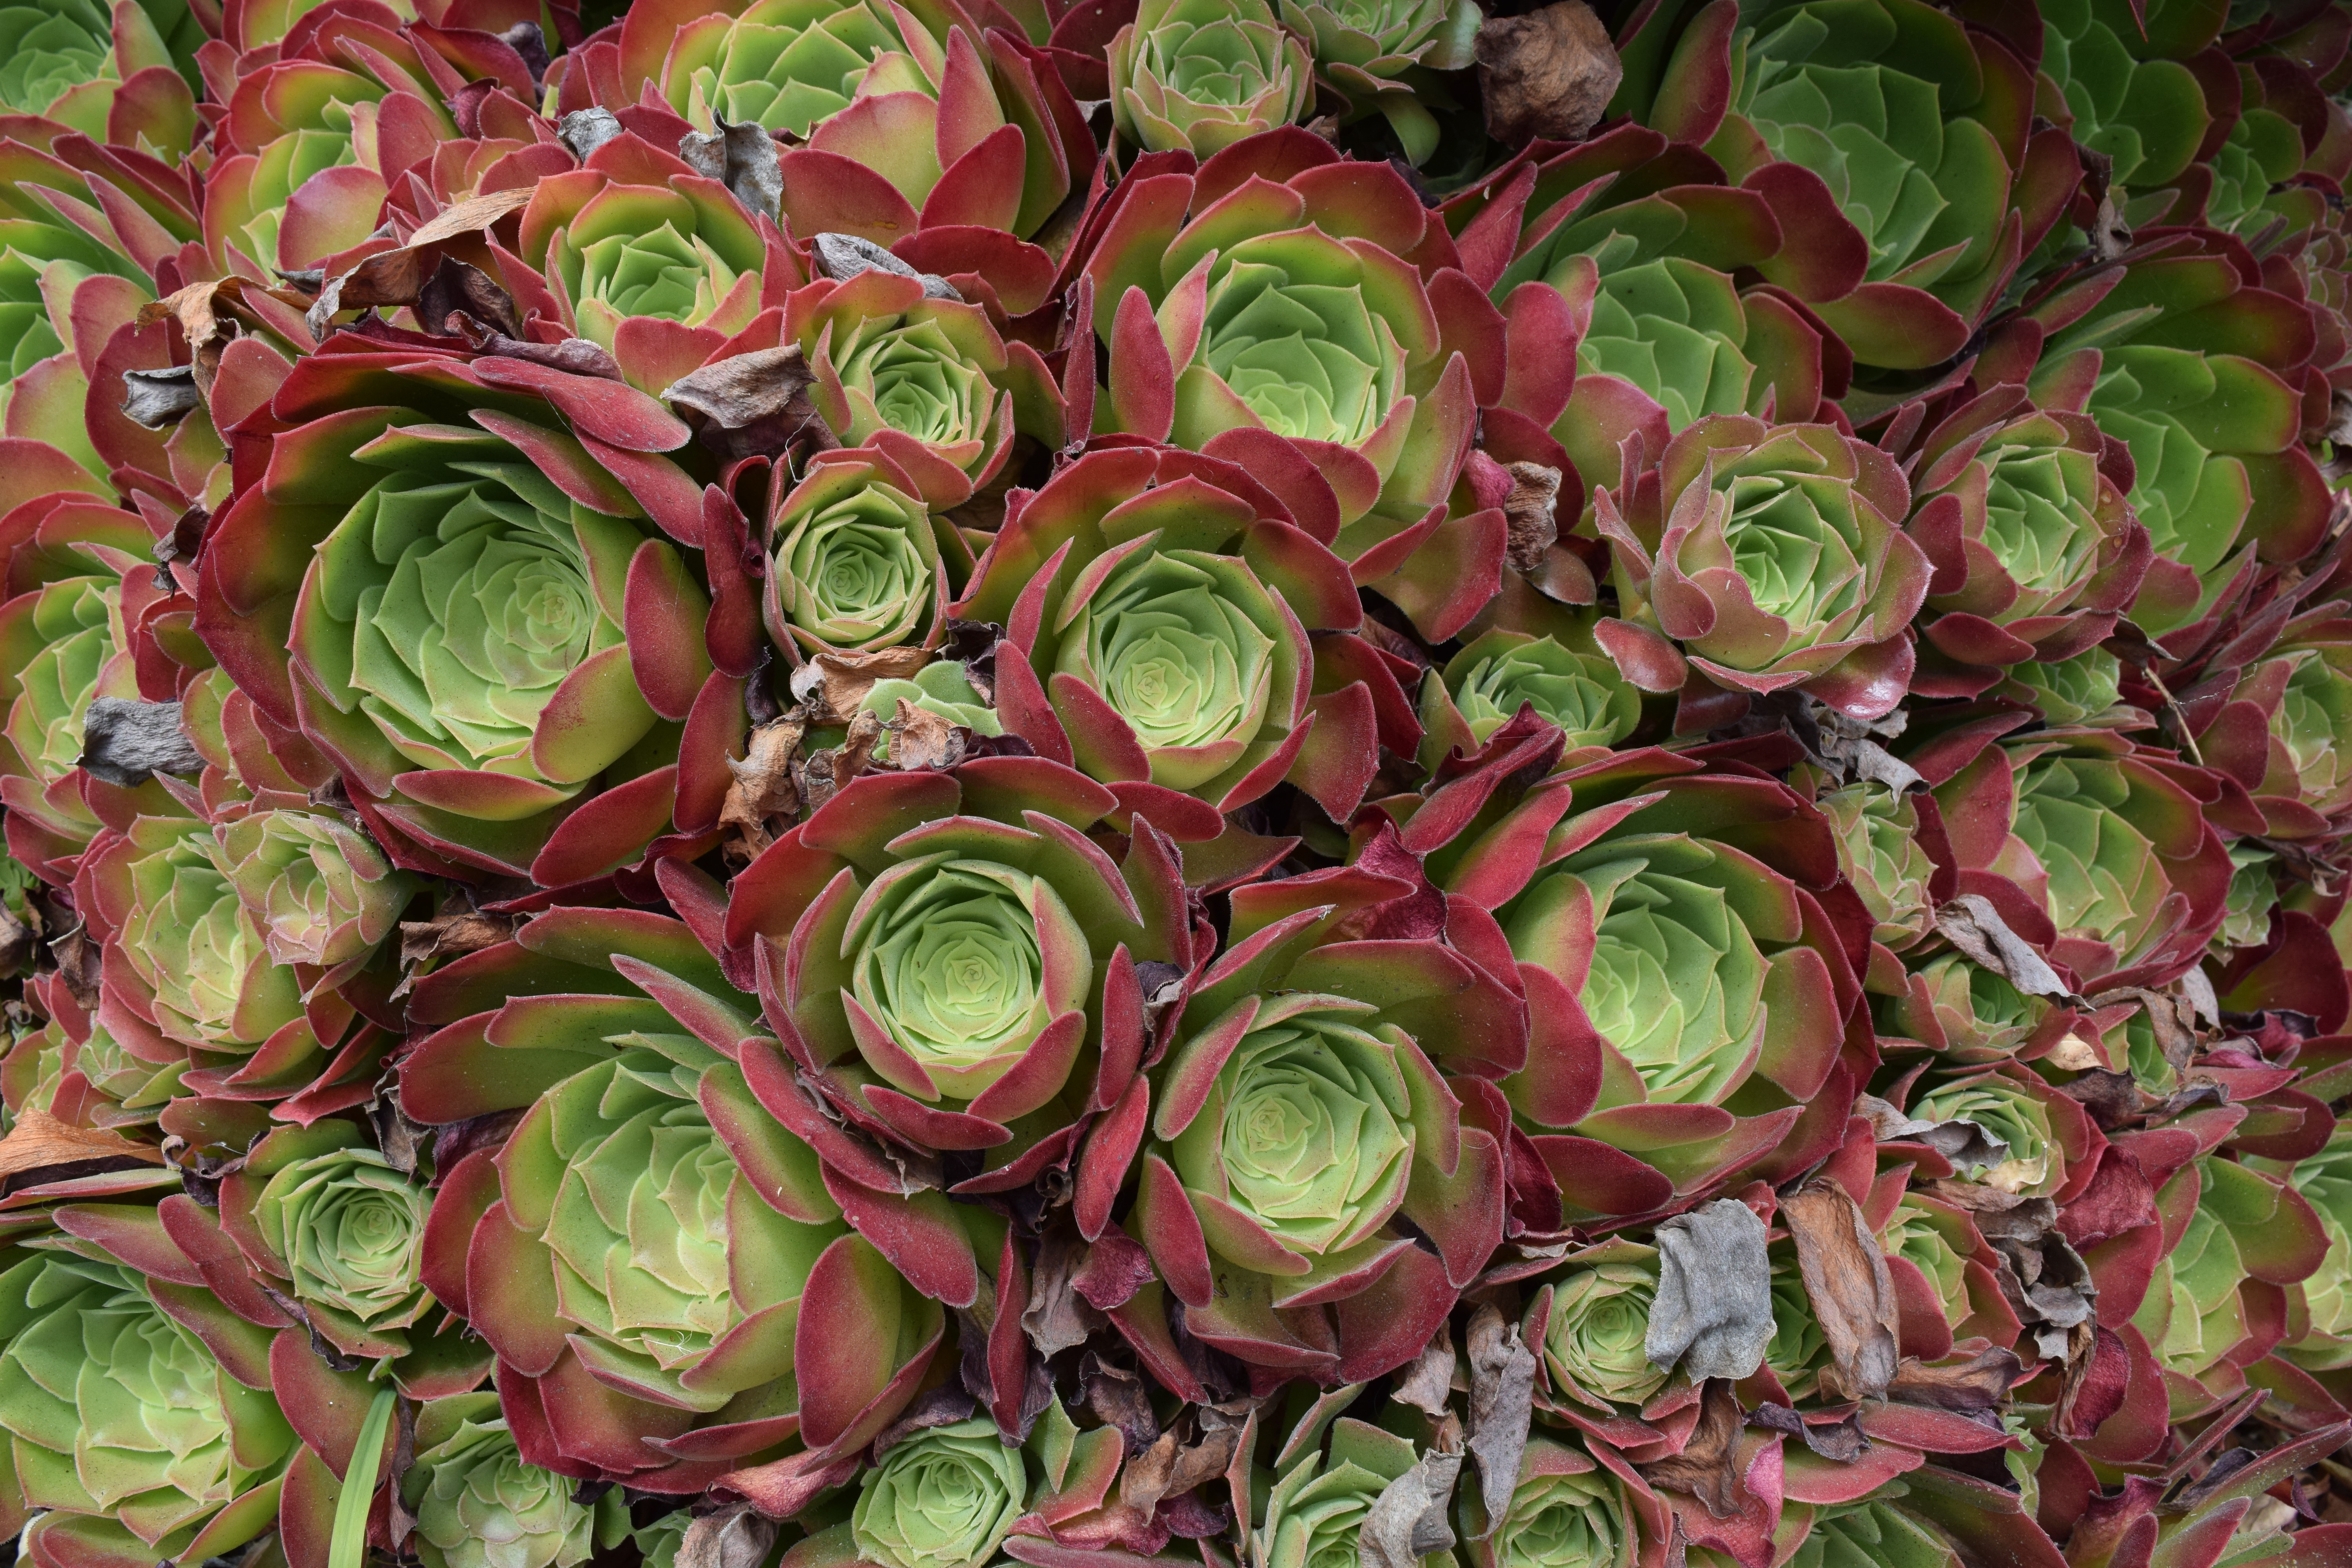
plant, leaf, flower, green, produce, botany, flora, floristry, flowering plant, garden roses, flower bouquet, floral design, land plant, flower arranging